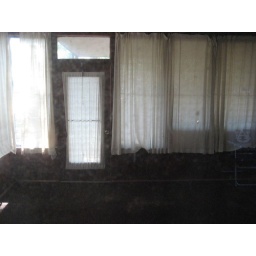
dirty old curtains in florida room